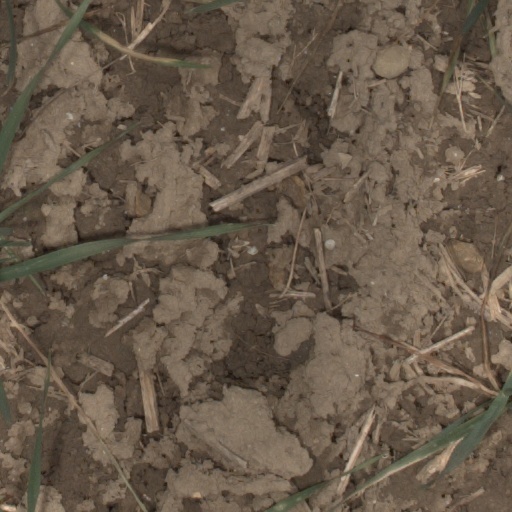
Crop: wheat